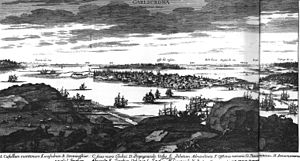
Karlskrona
Karlskrona omkring år 1700. Fra Suecia antiqua et hodierna.
Karlskrona er en svensk by, hovedby i Karlskrona kommune og residensby i Blekinge län. Byen ligger på øer i den blekingske skærgård og er en gammel flådeby. Den største ø hedder Trossö og er Karlskronas centrum. Stumholmen tilhørte længe den svenske flåde. Den er i dag både maritimt museumsområde og boligområde. Centrale dele af byen og dele af Flådehavnen Karlskrona, som stadig er en vigtig militærbase. står på UNESCO's verdensarvsliste.